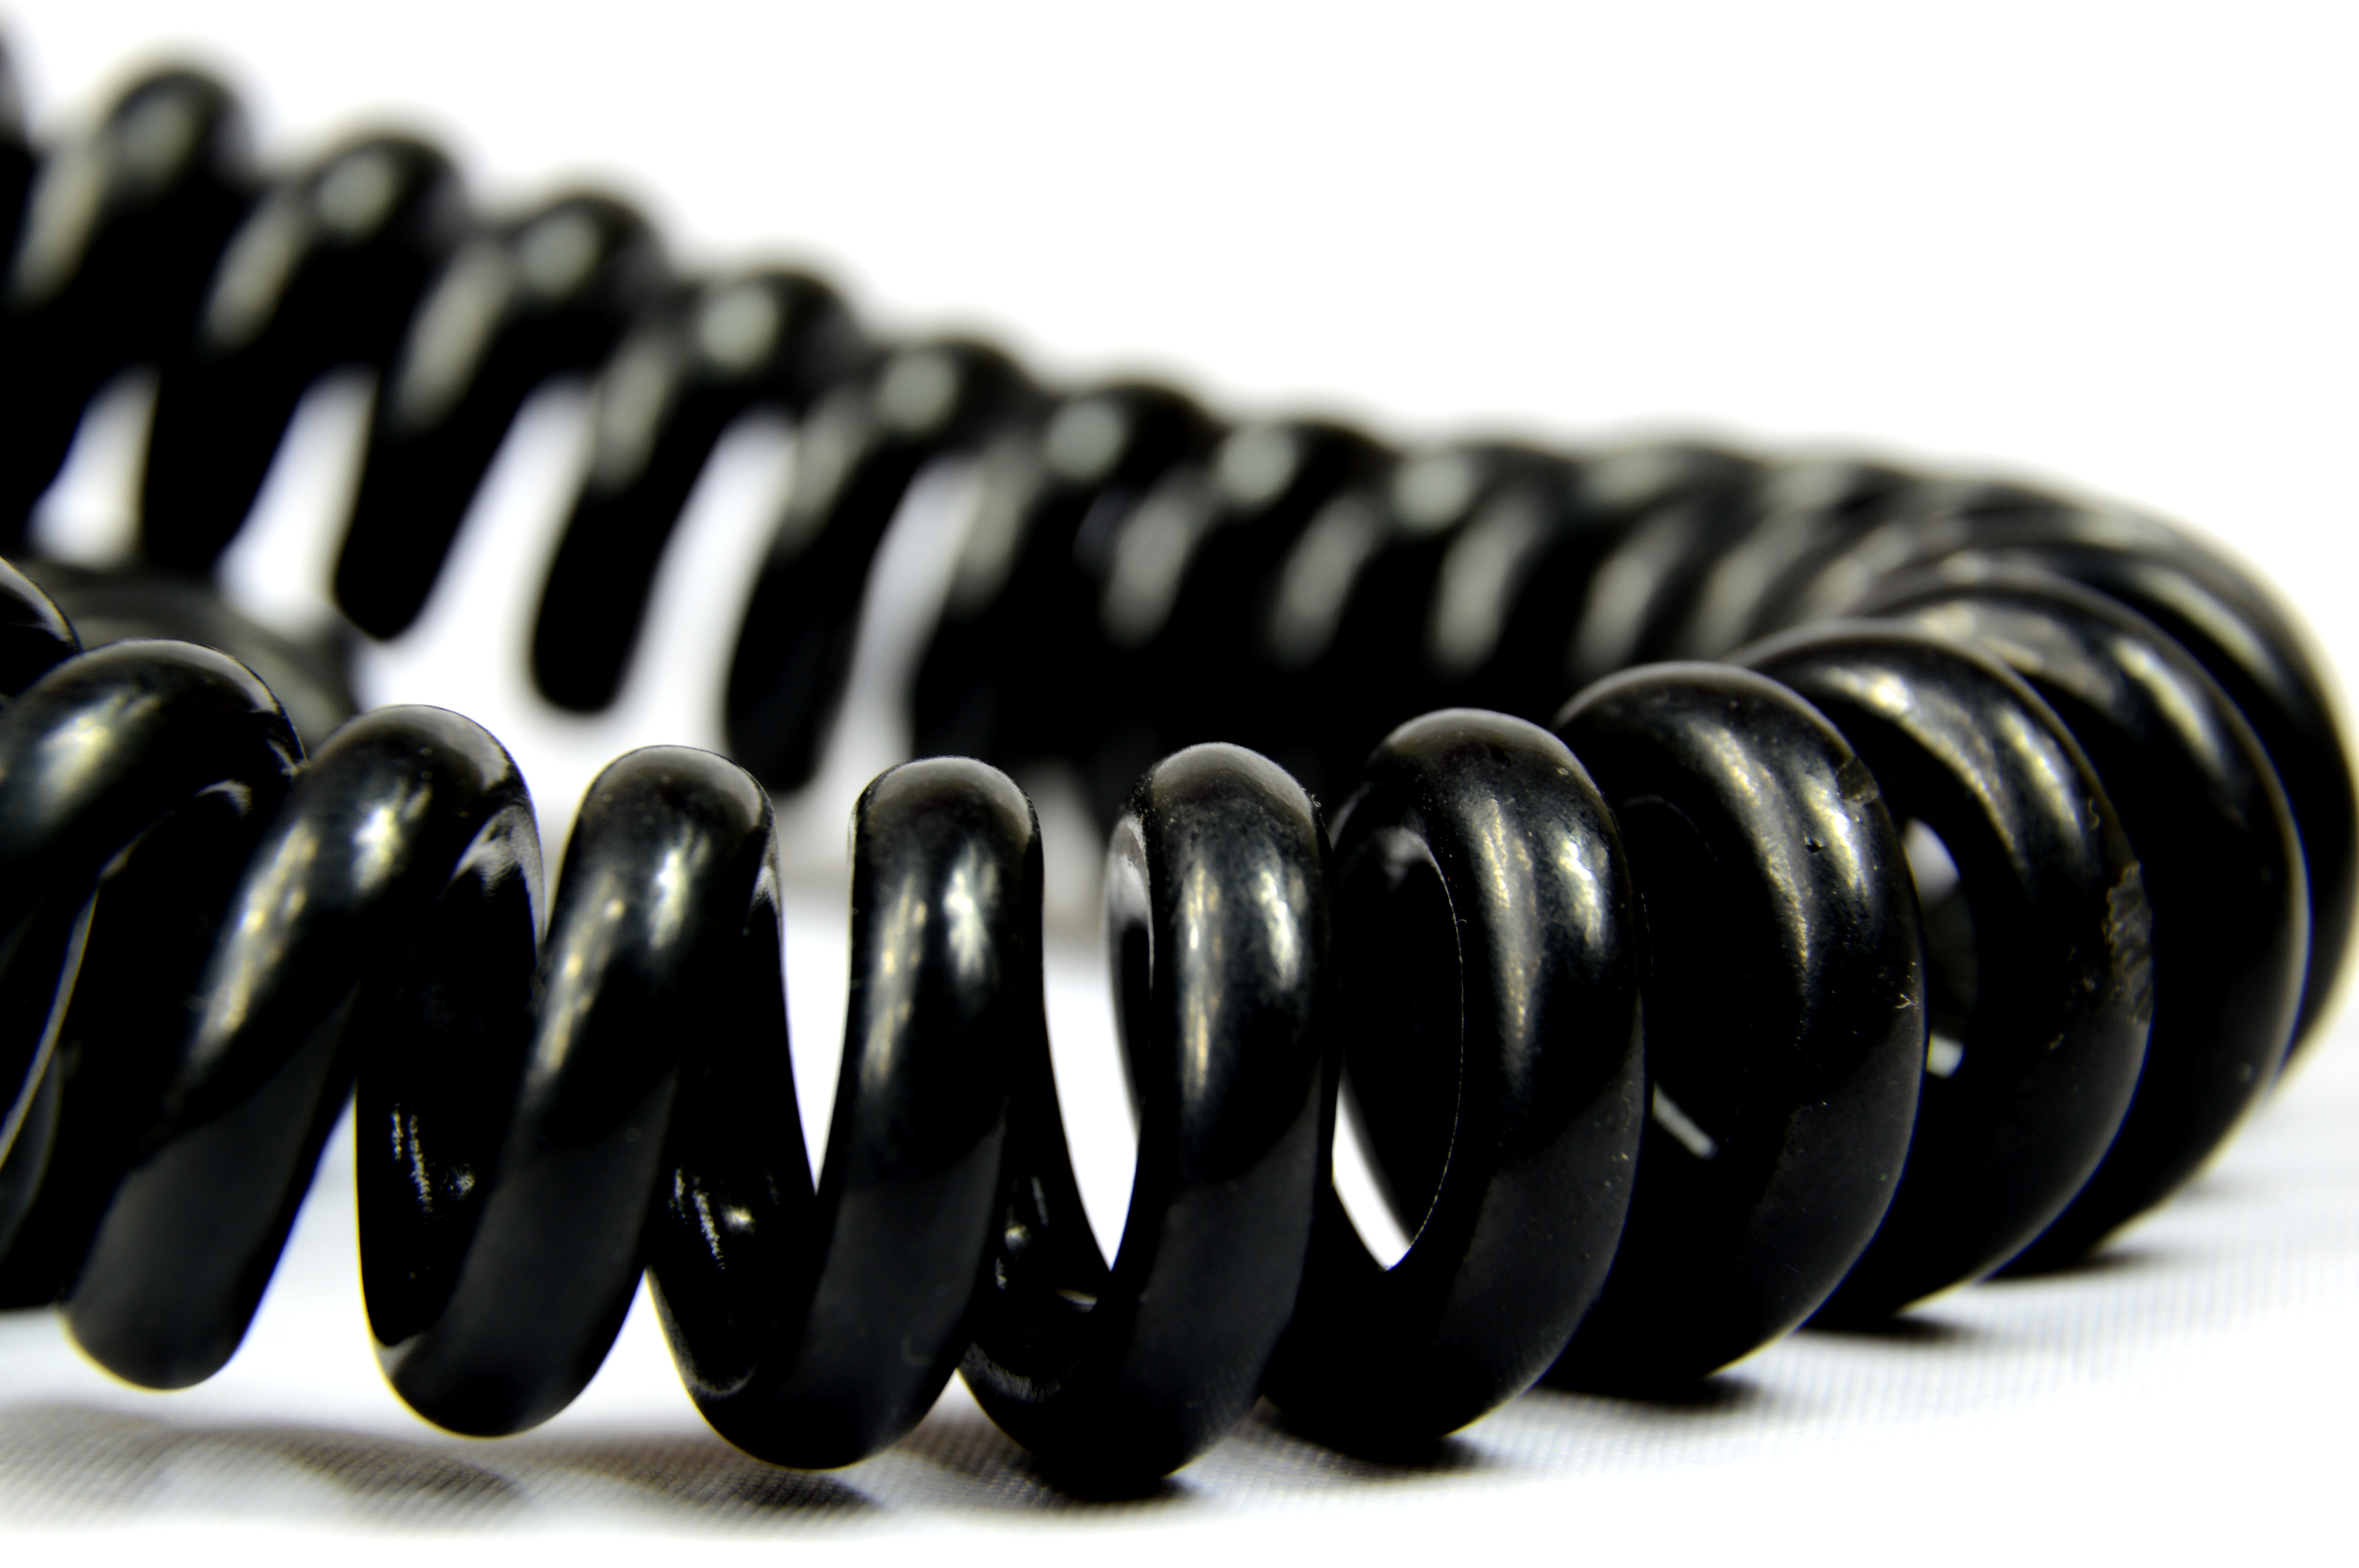
spiral, chain, cable, black, bead, bracelet, jewellery, the cord, fashion accessory